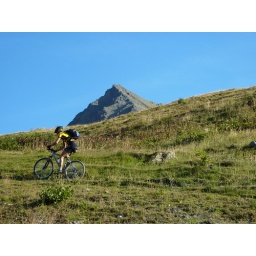
i just hope they weren't planning to mountain bike over that last col